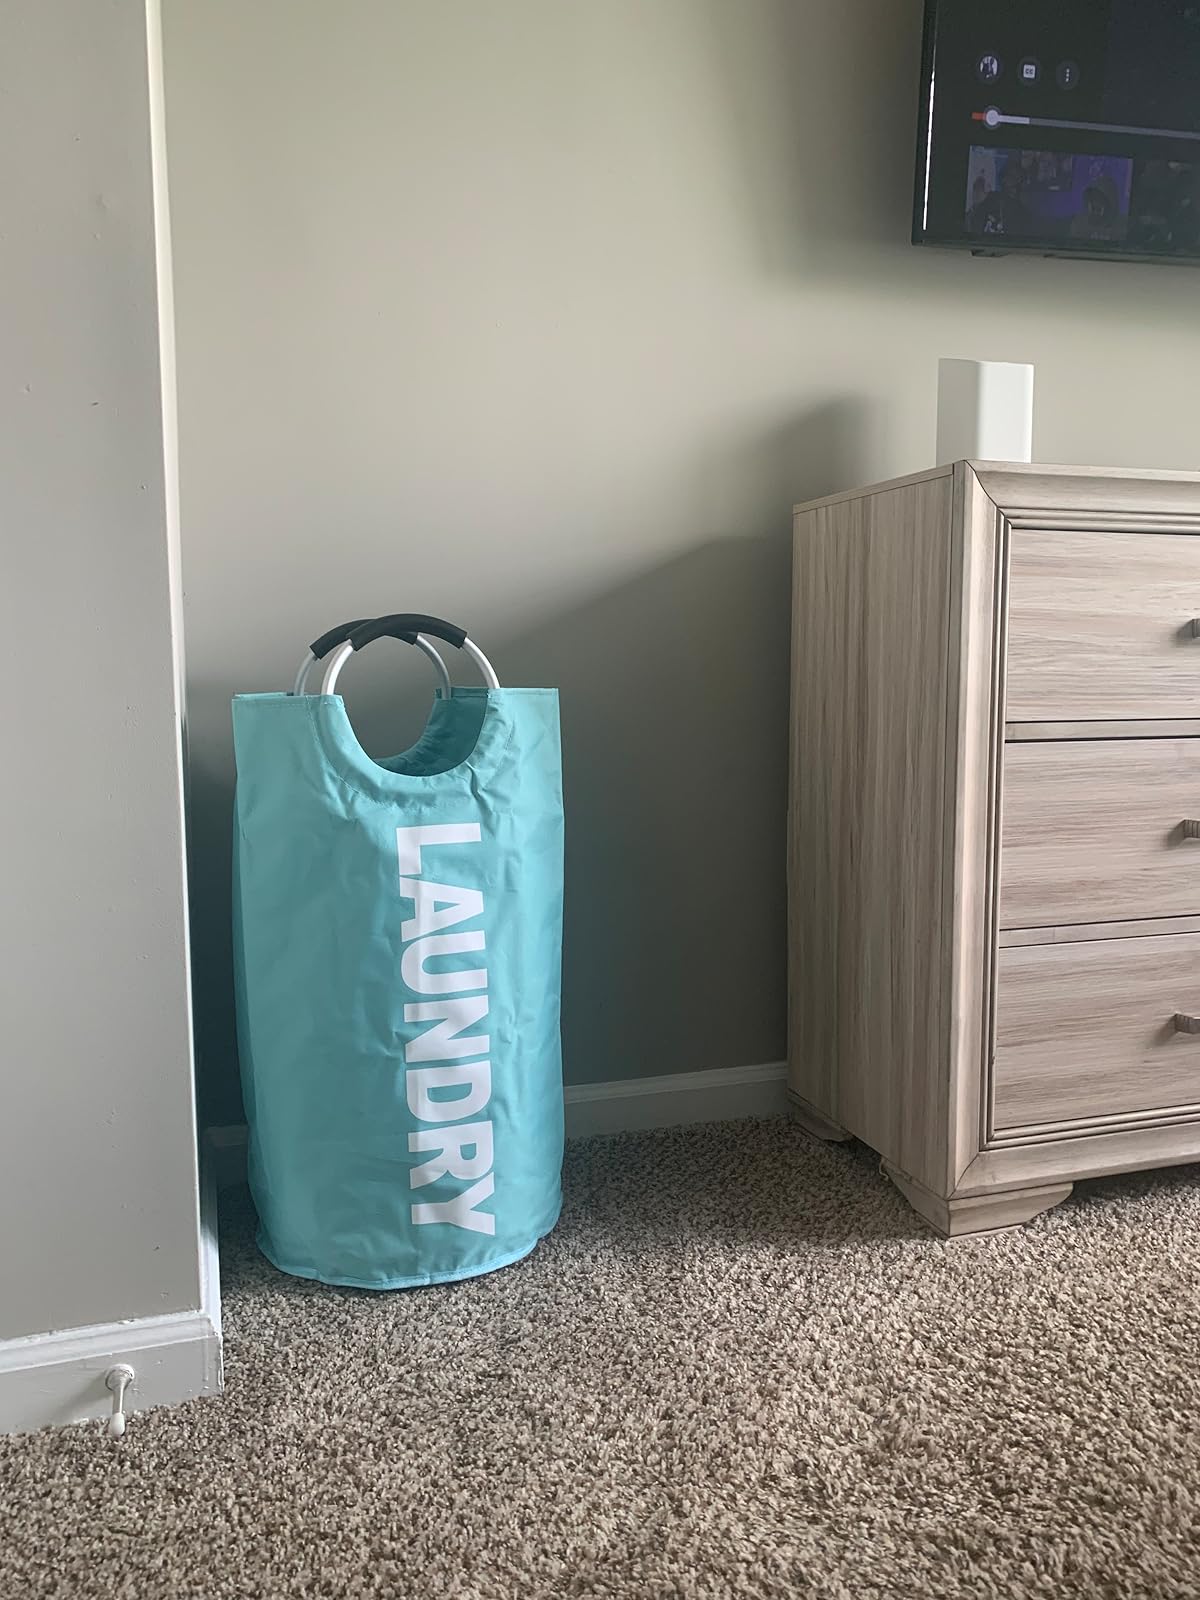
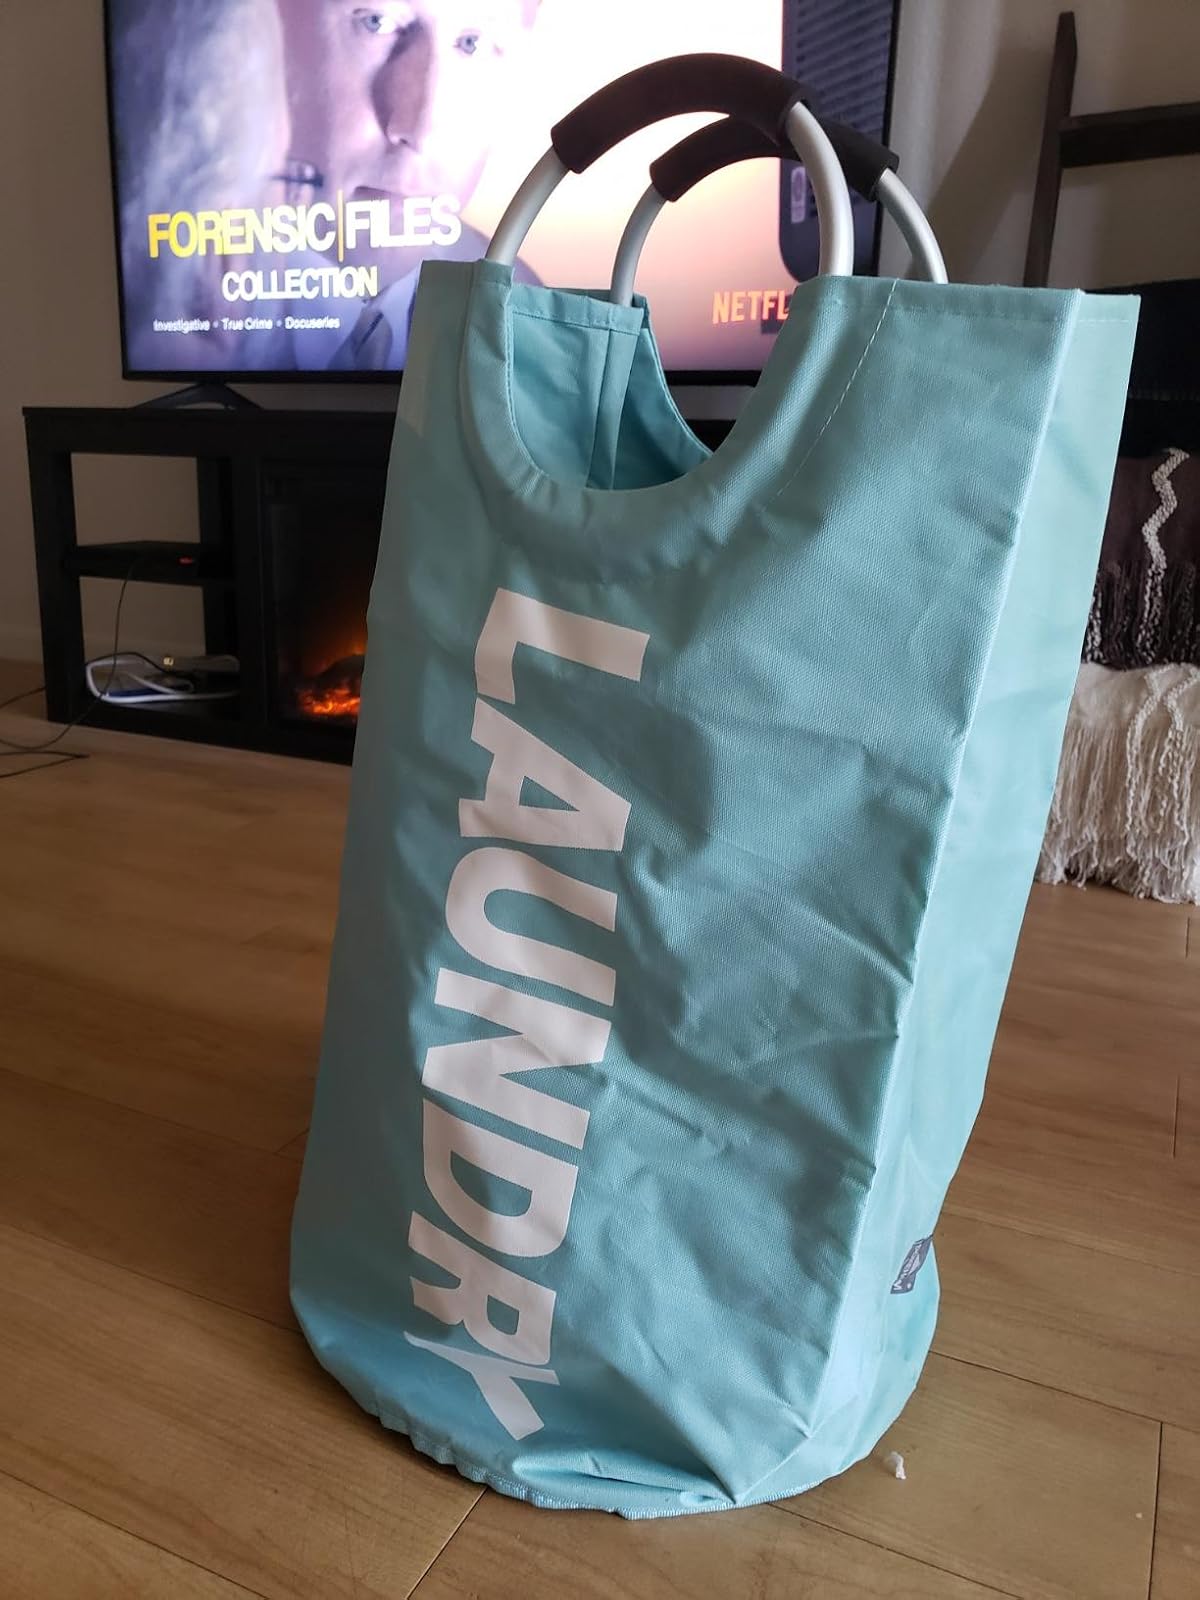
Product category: items_hamper
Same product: yes